Celia Amorós

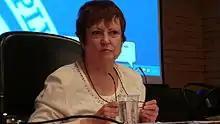
Celia Amorós in 2013

Celia Amorós Puente (born 1 January 1944 in Valencia) is a Spanish philosopher, essayist and supporter of feminist theory. She is a key figure in the so-called equality feminism and focused an important part of her research in the building of relations between Enlightenment and feminism. Her book "Hacia una crítica de la razón patriarcal" constitutes a new outlook on the gender perspective (gender studies) of philosophy, revealing the biases of androcentrism and claims a critical review on behalf of women.